Williamson Tunnels

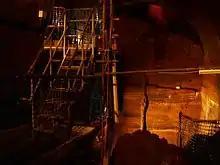

Both societies eventually acquired the rights to begin digging, and over time a considerable portion of Williamson's legacy has been rediscovered and cleared of the last two centuries' accumulated spoil and rubble. In the course of excavation, a substantial number of artefacts have been found – some dating back as far as the 1830s – including bottles, plates and other crockery, pipes, vintage signs, military items and other items, much of which was probably refuse dumped in the tunnels. Many of these finds have been cleaned and put on display.